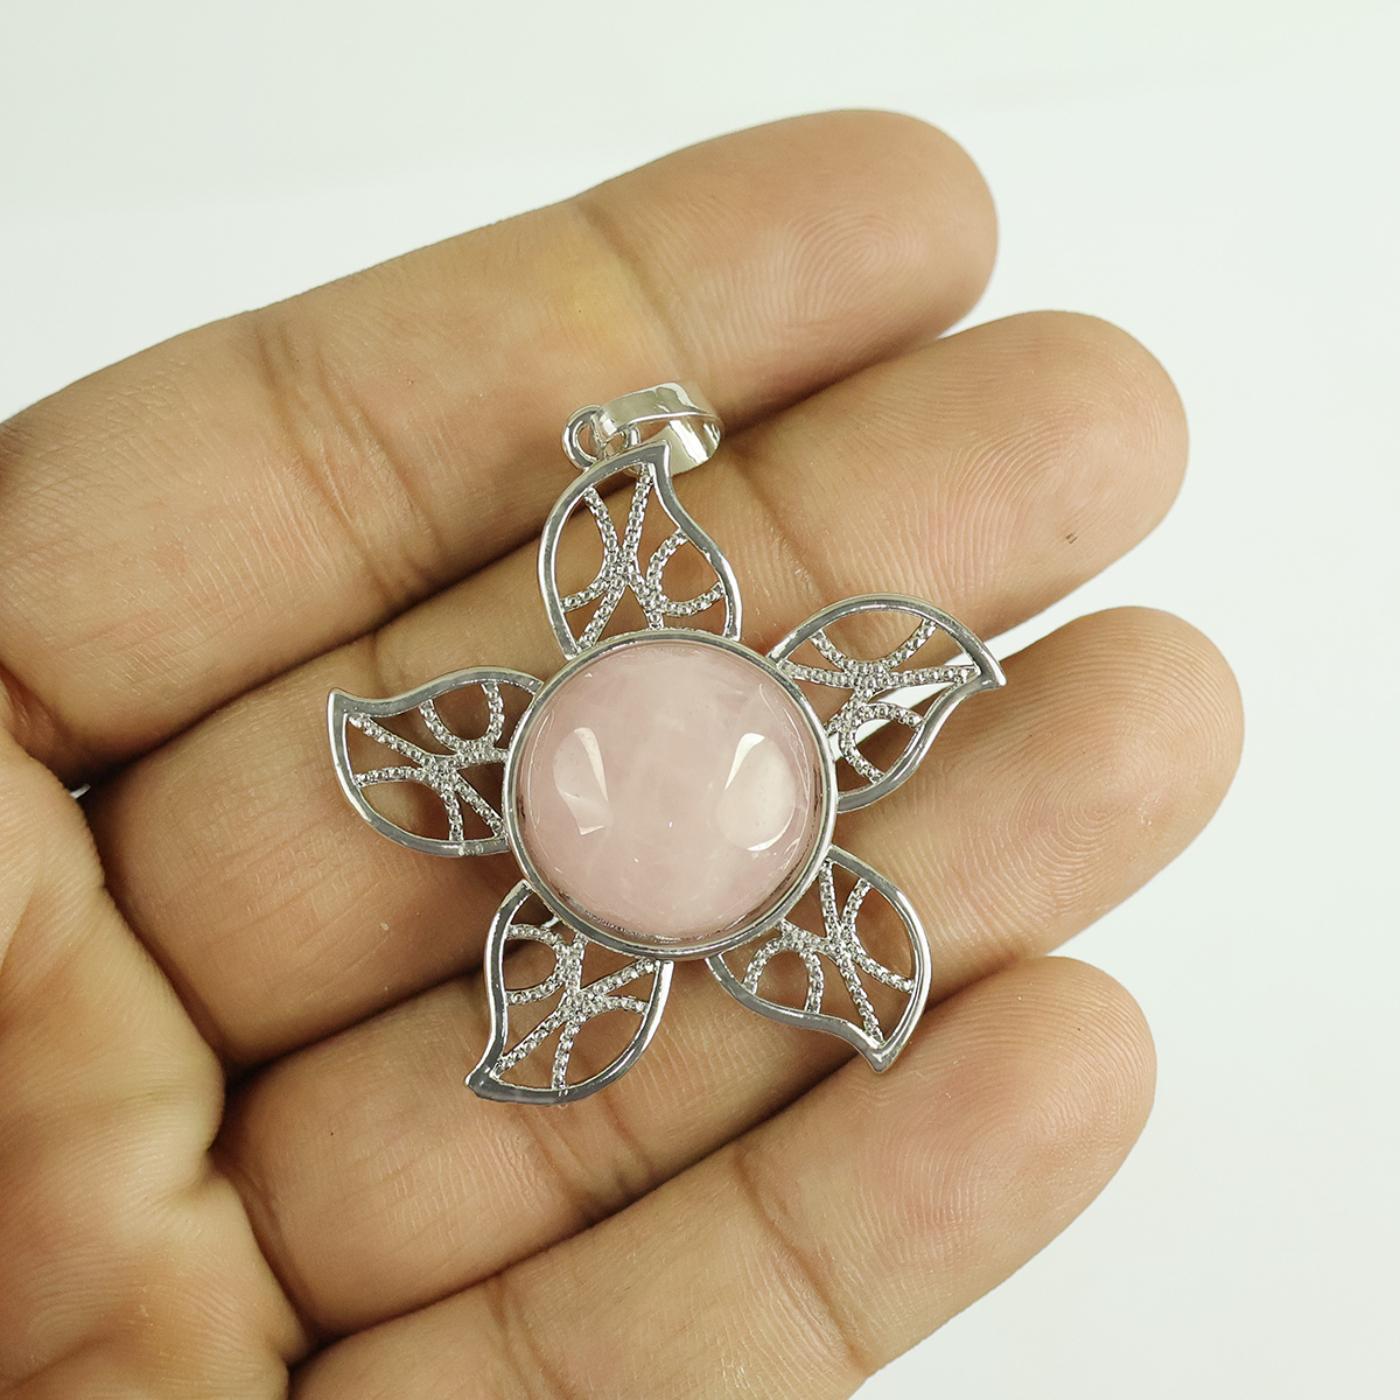
Reiki Crystal Products Rose Quartz Flower Pendant With Chain For Reiki Healing And Crystal Healing
Type: Necklaces & Pendants
Brand: Reiki Crystal Products
Price: Rs. 399
Natural Crystal Stone Pendant | Height : 40 mm | Length - 40 mm Approx. Pendant Charged By Reiki Grand Master & Vastu Expert
Features: Natural Crystal Stone Pendant | Height : 40 mm | Length - 40 mm Approx. Pendant Charged By Reiki Grand Master & Vastu Expert,Natural Healing Stone Pendant for Reiki Healing, Crystal Healing, Numerology, Tarot, Astrology & Feng Shui,100% Authentic, Original and Natural Healing Crystal / Stone - small holes, crack marks on the surface or inside the stones are often visible,Material : Natural Healing Stones See Images & Product Description For Healing Properties /Advantages,Stylish Party-Daily-Office-Casual Wear Reiki Healing Stone Pendant / Locket for Men, Women, Boys, Girls. Best for Gifting & Personal Use.
Included: Pack Of 1 Rose Quartz Flower Pendant